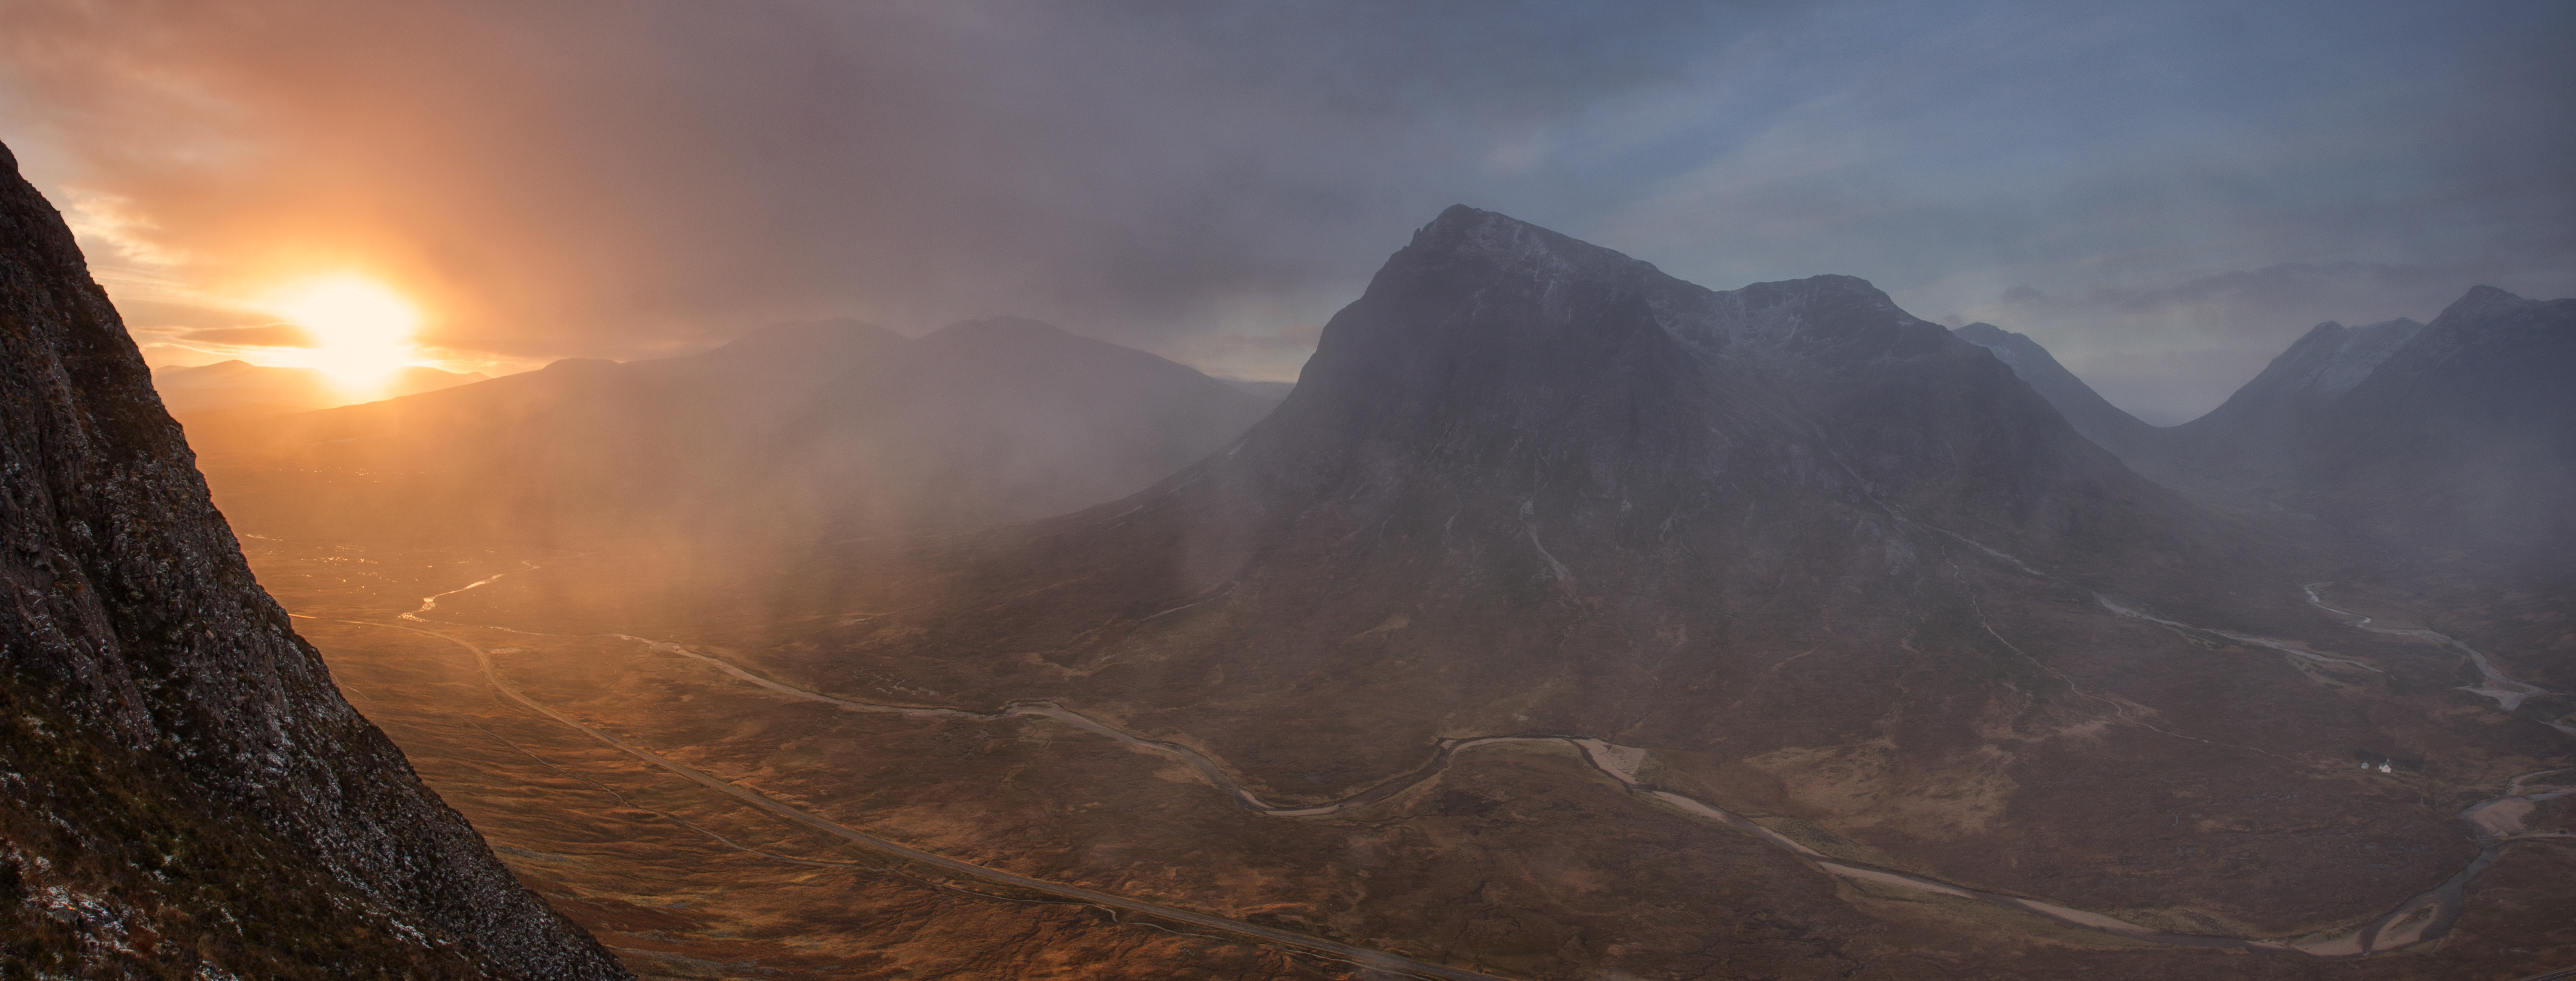
rock, wilderness, mountain, sunrise, mist, sunlight, morning, dawn, mountain range, terrain, snowstorm, scotland, buachailleetivemor, beinnachrulaiste, rannochmoor, screenshot, landform, geographical feature, atmospheric phenomenon, mountainous landforms, geological phenomenon